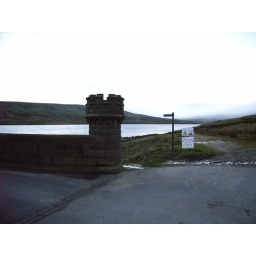
Scar house reservoir near pateley bridge built by bradford corporation